Hazelfield

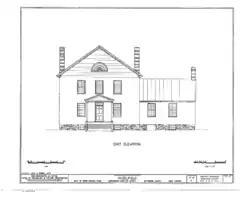

Hazelfield, located near Shenandoah Junction, West Virginia is a historic farm, whose principal residence was built in 1815 for Ann Stephen Dandridge Hunter.